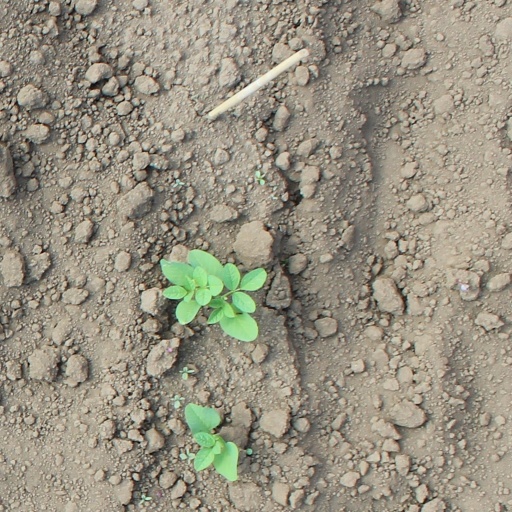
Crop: soybean